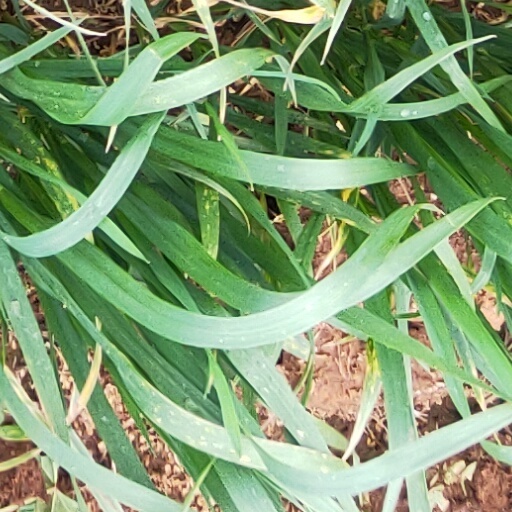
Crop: wheat